Thomas Lodge (publican)

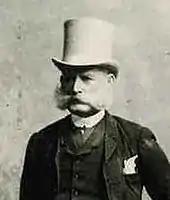
Thomas Lodge (c. 1885)

Thomas Lodge was a publican in Breadalbane, who was falsely accused of abetting Ben Hall and his gang in 1865. Although acquitted, he was stripped of government contracts and bankrupted. Lodge was born in Leicester, England in 1830 and died in Mandurama, NSW, in 1906.